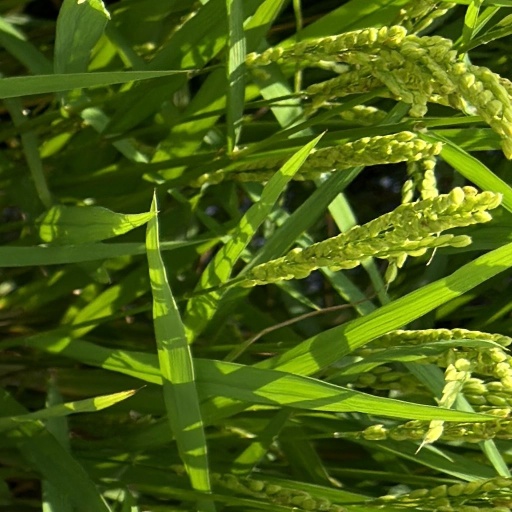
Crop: rice